Wish 143

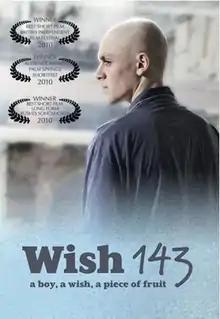
Film poster

Wish 143 is a 2009 British live action short film. The film's run time is approximately 24 minutes. It was written by Tom Bidwell, directed by Ian Barnes, and produced by Samantha Waite.